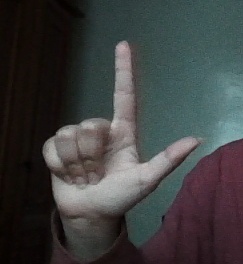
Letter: laam